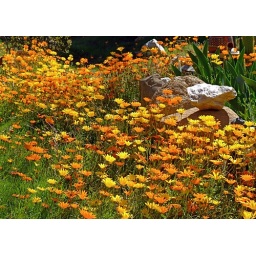
These beautiful flowers were photographed at a little winery in the San Diego county mountains